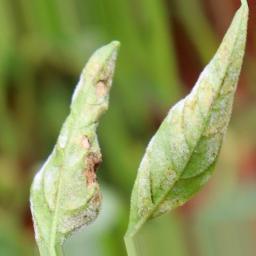
Label: powdery mildew